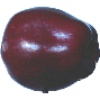
Label: red_delicious_apple